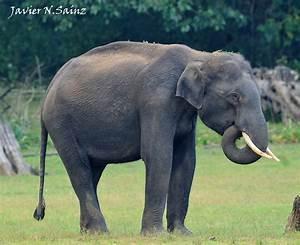
elephant